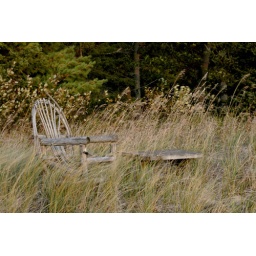
chair in grass